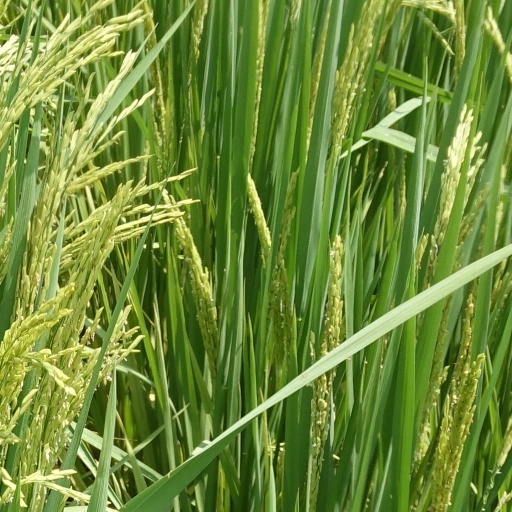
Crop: rice